Jorge Rigamonti

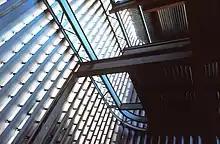
SIDOR Service and Dining Center by Arch Jorge Rigamonti - interior unfinished - 1976

The multifunctional building was designed to serve 3800 meals per hour through a system of peripheral dining rooms surrounding a central food station, shortening the distance walked by users. The building's Mayari Weathering steel enclosing elements allowed mitigated access of light and breeze, while prevented the passage of rain. These enclosures with their natural dark brown oxide color, combined with the hanging vegetation in the peripheral prefabricated boxes, contrasted with the neighboring buildings that excessively reflect the intense tropical sun. The building construction started in 1976. However, by 1979 the construction was halted and the building was left abandoned.